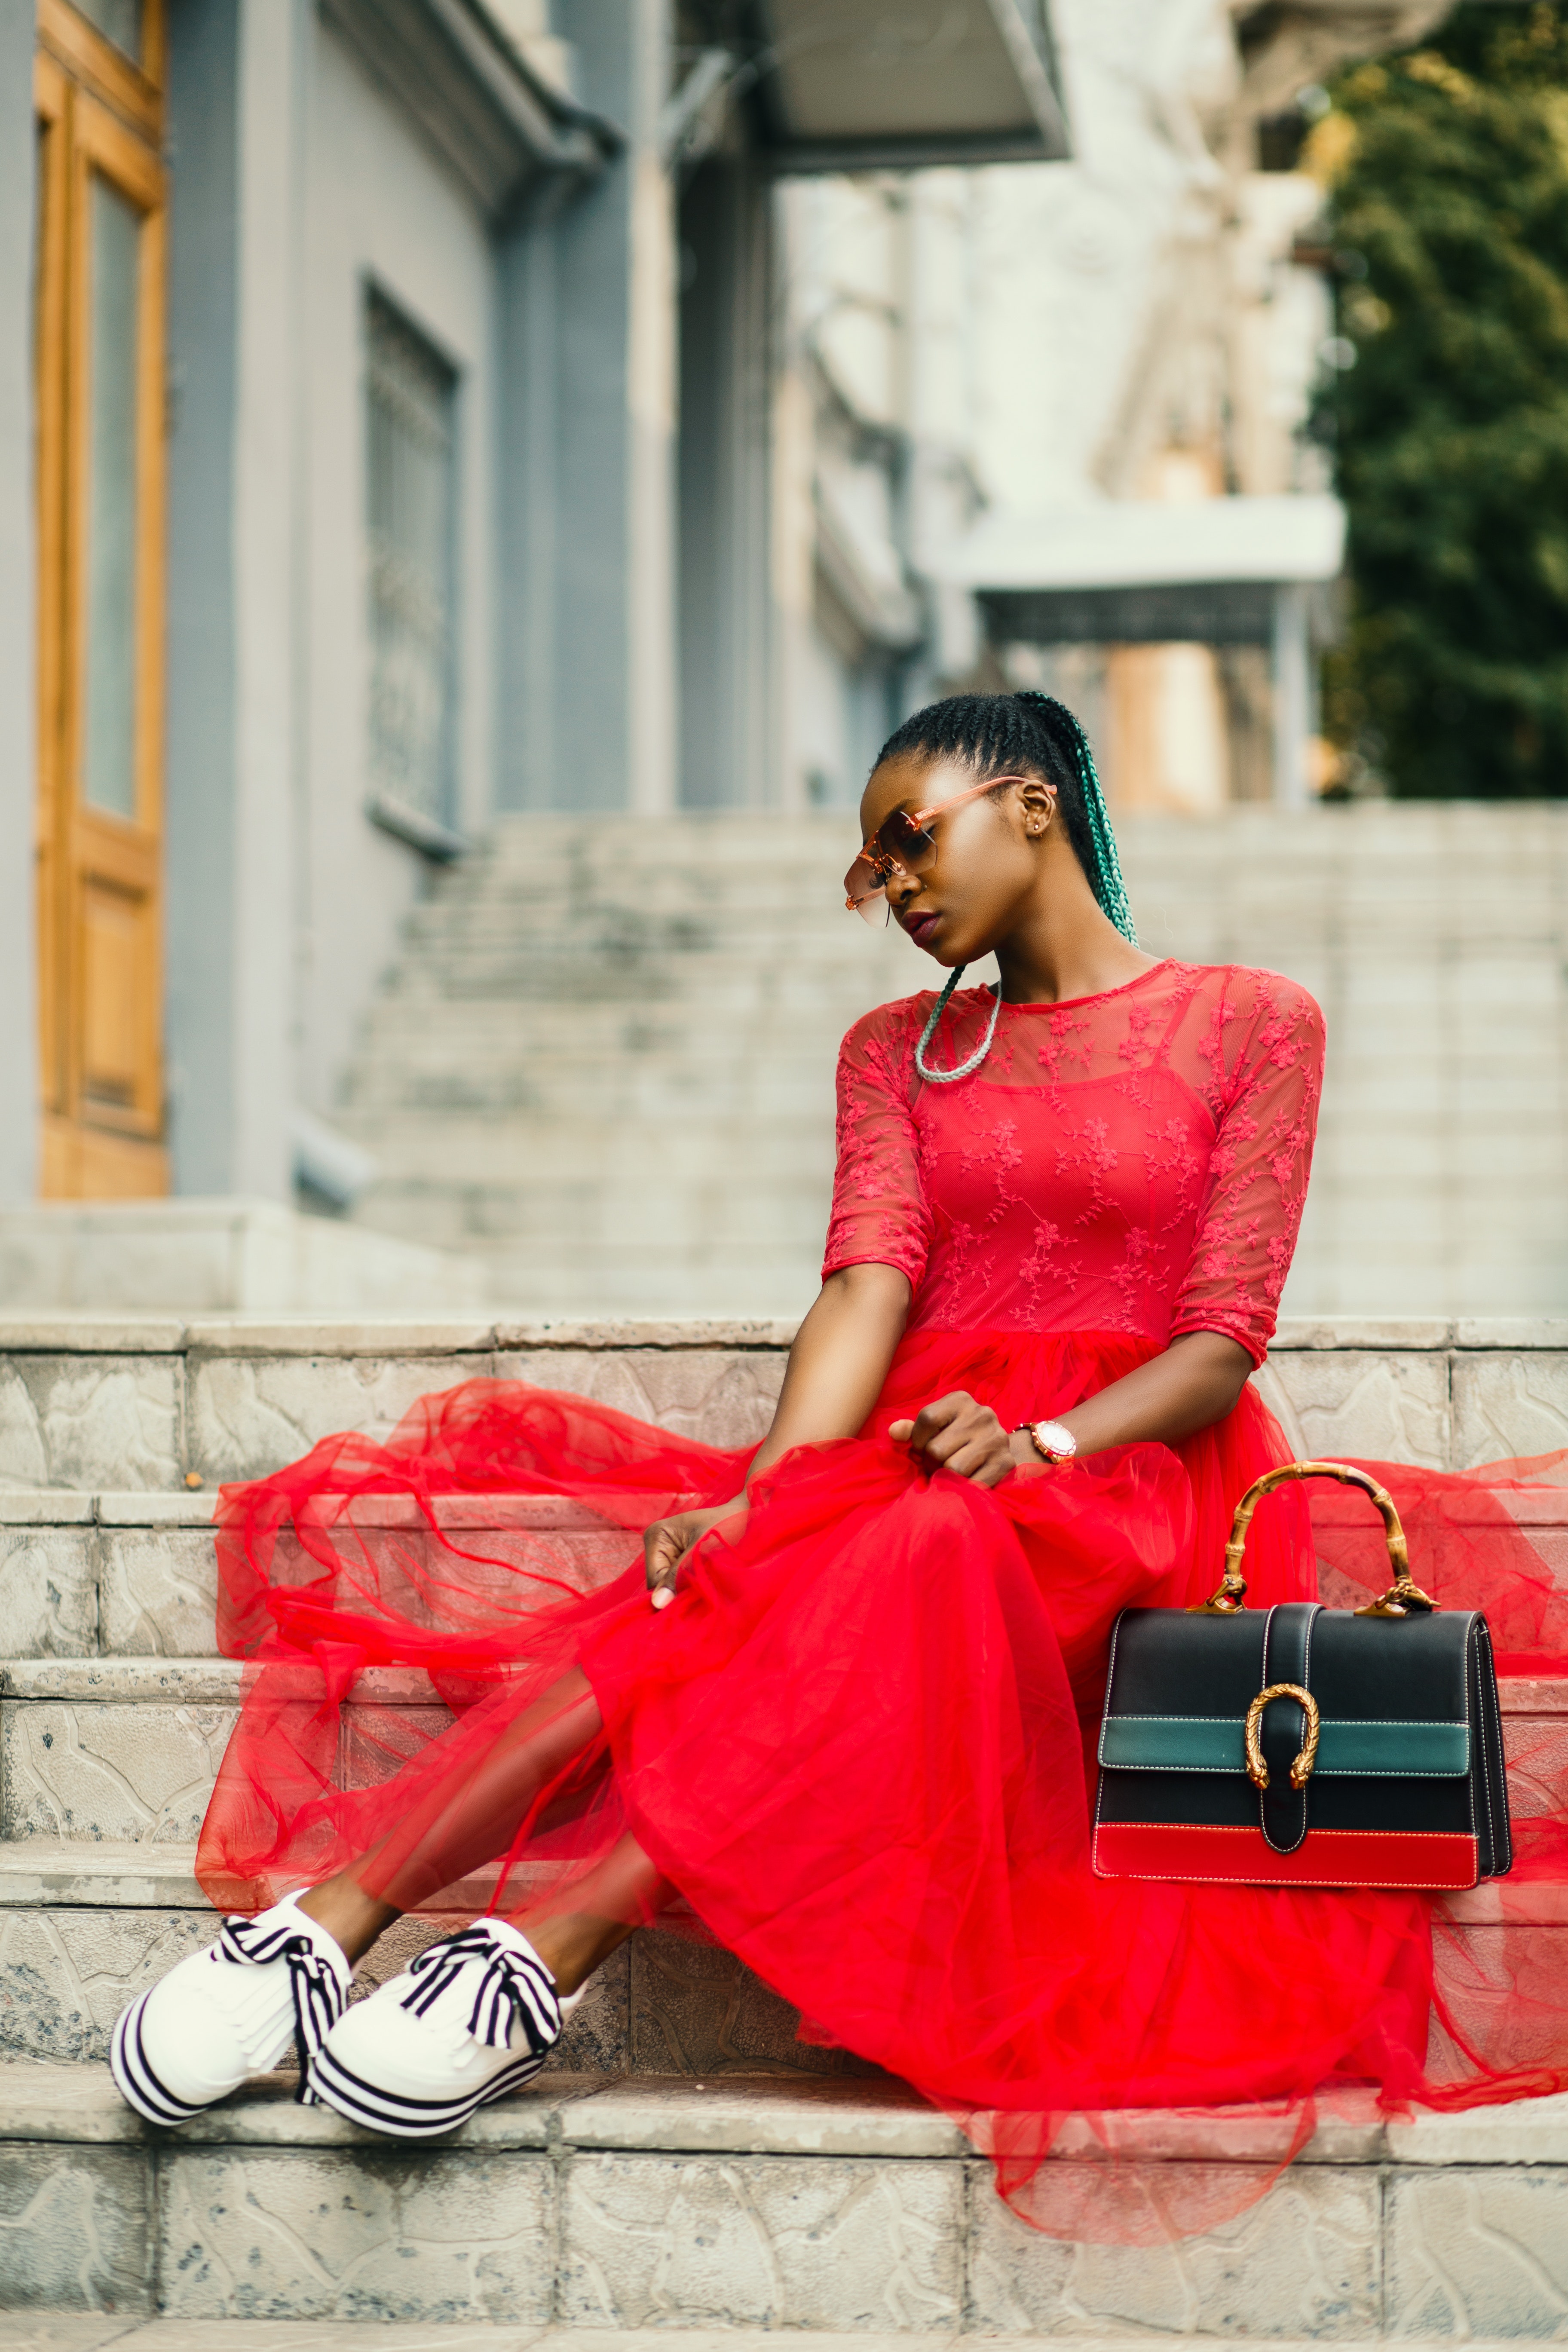
red, clothing, dress, shoulder, fashion, beauty, street fashion, pink, formal wear, photography, footwear, gown, photo shoot, textile, sitting, shoe, style, model, fashion model, fashion design